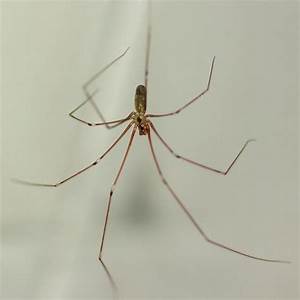
Label: ragno